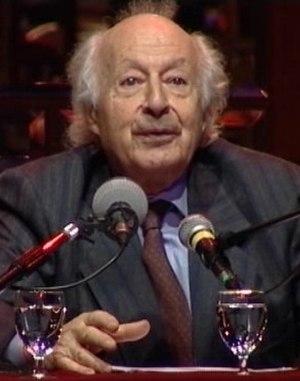
Max Milner (1923-2008), critique littéraire français - conférence du 19 mars 2007 à l'«
Max Milner est un universitaire et critique littéraire français né le 18 juillet 1923 à Mont-Cauvaire et mort le 2 juin 2008 à Dijon.